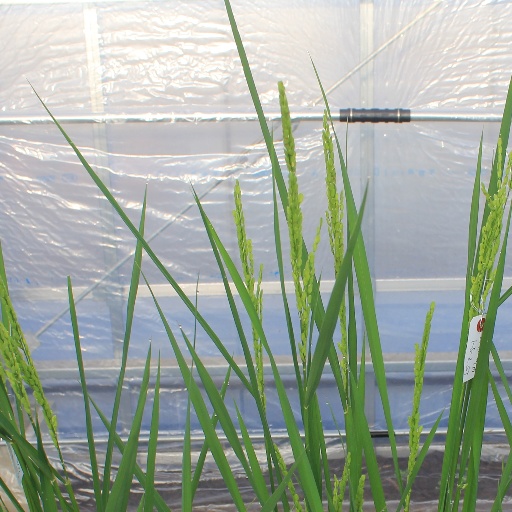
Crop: rice